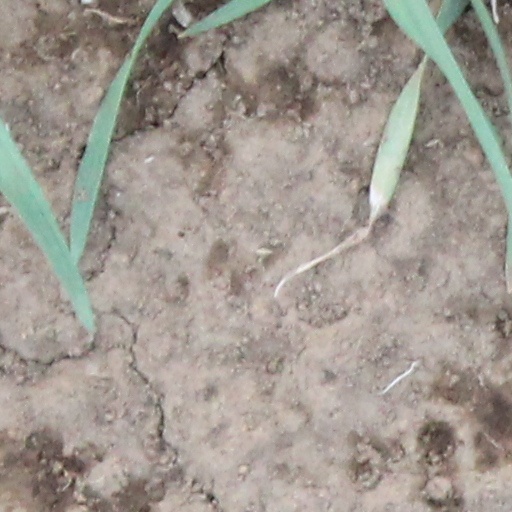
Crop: wheat